Han Chinese

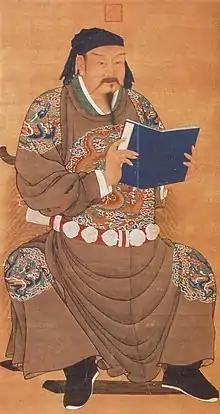

The chaos of the Uprising of the Five Barbarians triggered the first massive movement of Han Chinese dominated by civilians rather than soldiers to the south, being led principally by the aristocracy and the Jin elite. Thus, Jiangnan, comprising Hangzhou's coastal regions and the Yangtze valley were settled in the 4th century AD by families descended from Chinese nobility. Special "commanderies of immigrants" and "white registers" were created for the massive number of Han Chinese immigrating during this period which included notable families such as the Wang and the Xie. A religious group known as the Celestial Masters contributed to the movement. Jiangnan became the most populous and prosperous region of China.